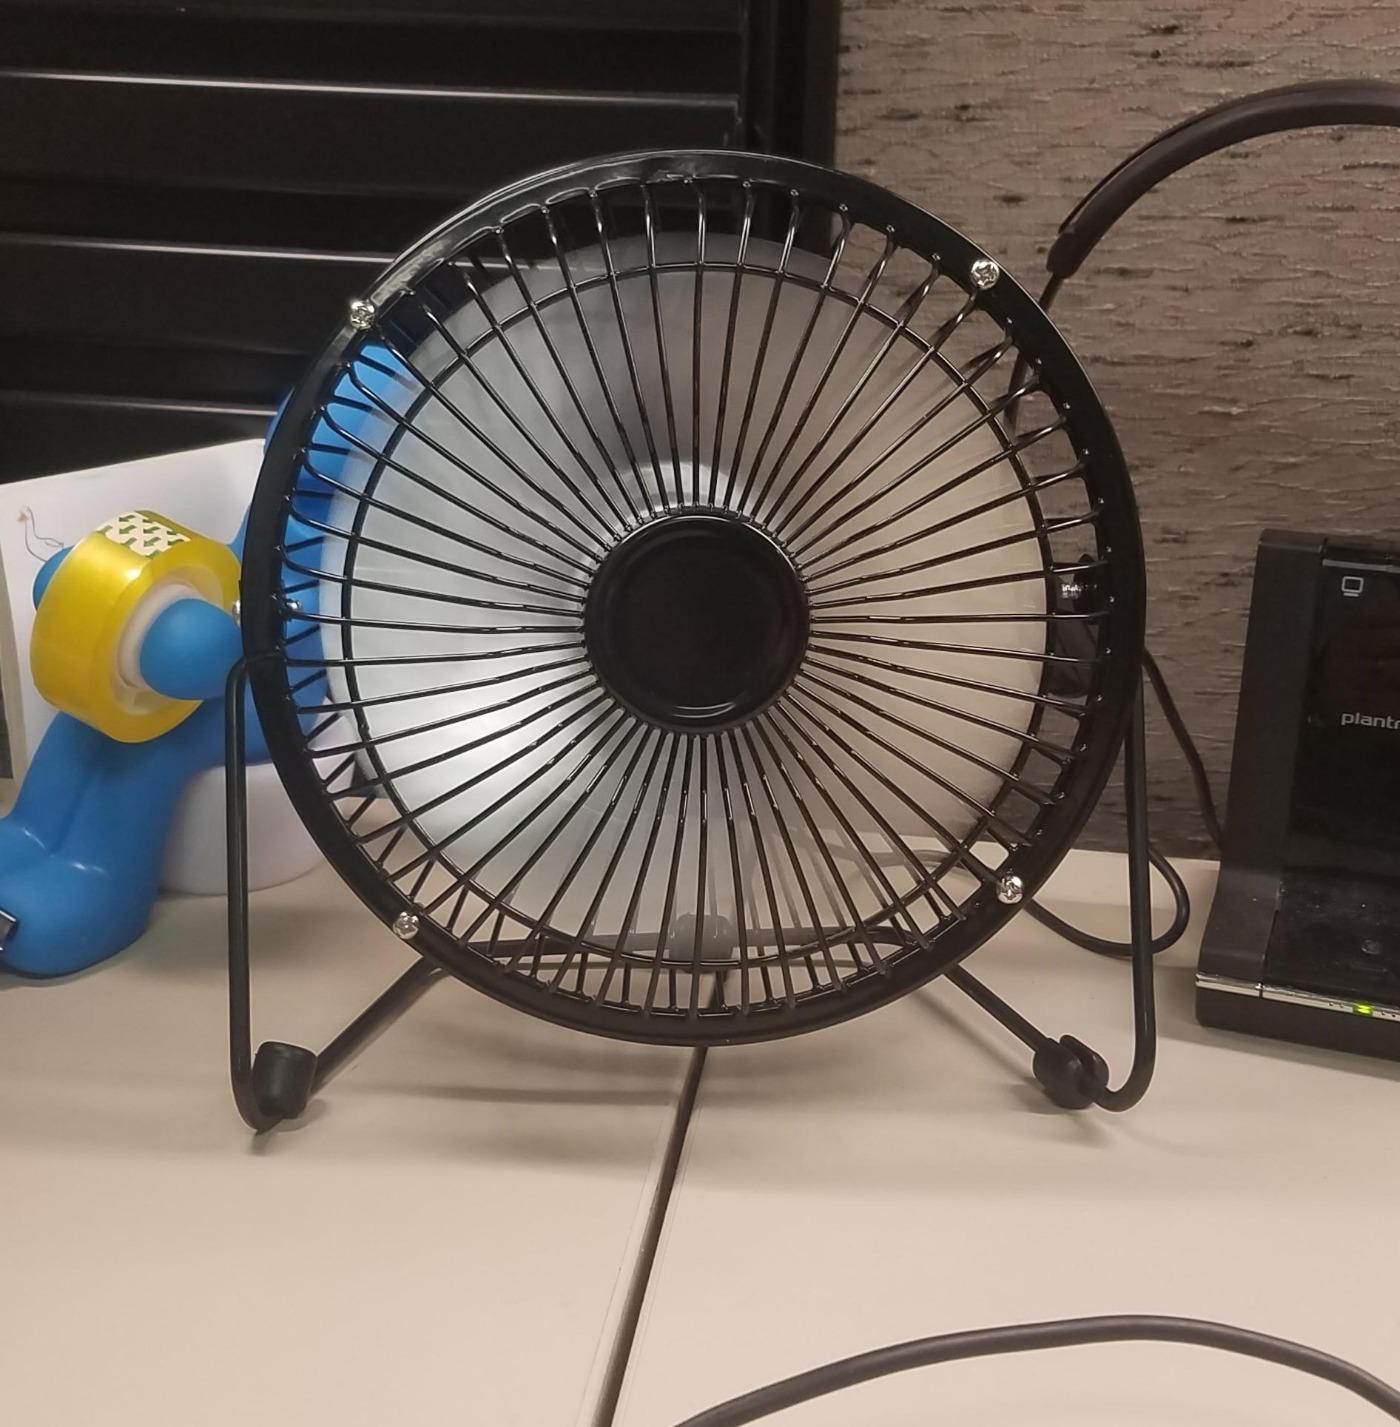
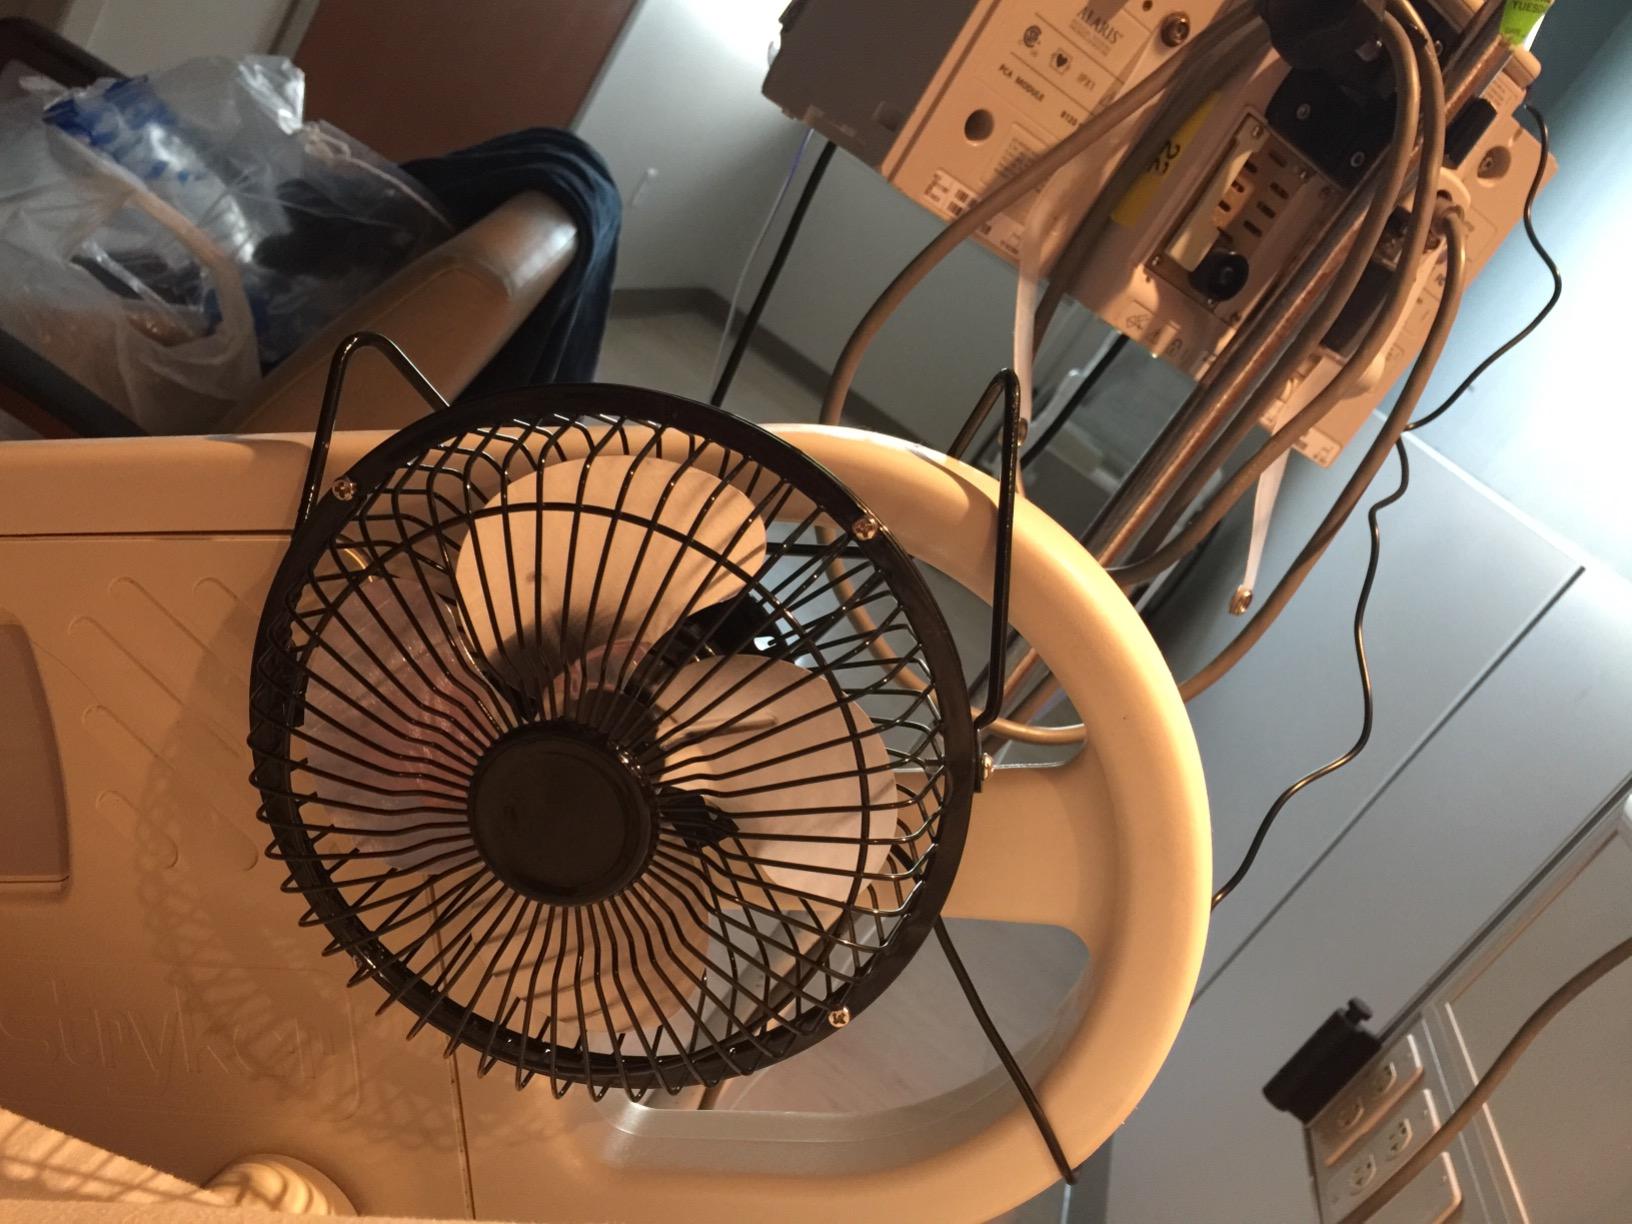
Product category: fan
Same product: yes